Dynabook Inc.

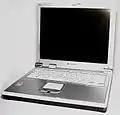
Dynabook E7 518CME (2003, Japan model)

Toshiba shipped its 10 millionth notebook computer in 1997. In November 1997, the company announced the discontinuation of their Infinia desktop line. In 2002, it launched the Portege 2000, called the "thinnest notebook" and weighing 2.6 pounds. The Tecra M4 tablet PC was launched in 2005. In September 2006, Toshiba recalled thousands of batteries, supplied by Sony, shipped with some of its laptops as they could lose power. However, unlike the battery recalls by Apple and Dell in August 2006, which were also Sony-supplied, Toshiba reported that its affected batteries did not pose fire hazards.